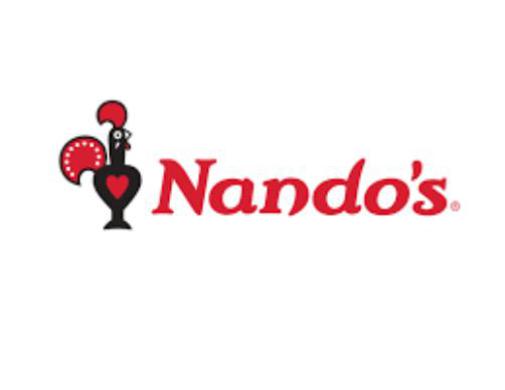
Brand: nandos
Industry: Food